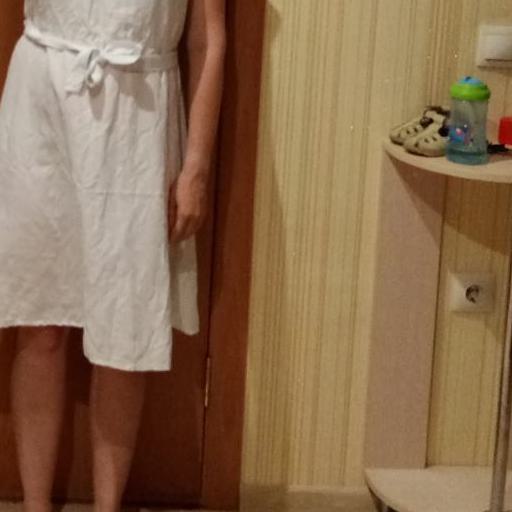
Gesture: no_gesture